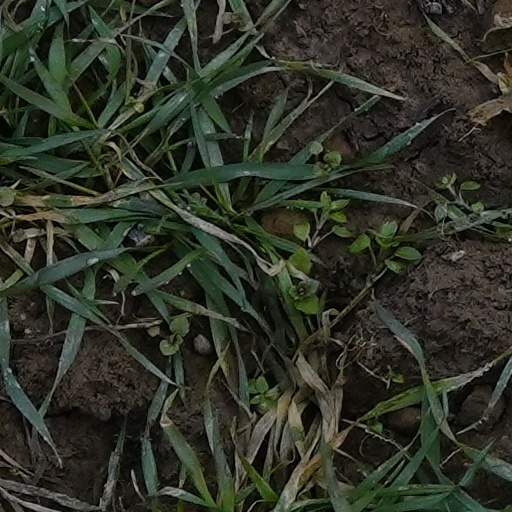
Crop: wheat